Rudra Rajasingham

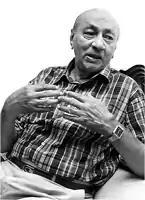

Rudra Srichandra Rajasingham (2 April 1926 – 24 March 2006) was a Sri Lankan police officer and diplomat. He was the Inspector General of Police and Sri Lankan Ambassador to Indonesia.